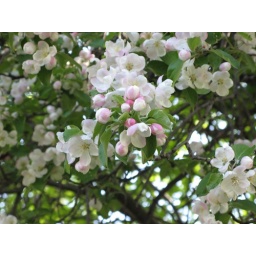
On an ancient apple tree in Mississauga